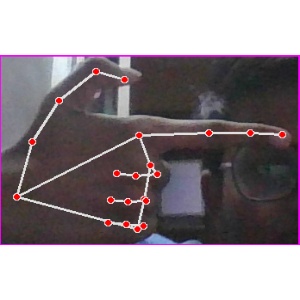
अक्षर: ब